Bit.Trip Flux

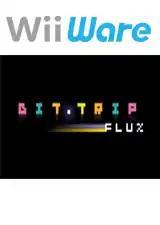

Bit.Trip Flux, marketed as BIT.TRIP FLUX, is an arcade-style rhythm game developed by Gaijin Games (now Choice Provisions) and published by Aksys Games (WiiWare version) and QubicGames (Nintendo Switch version) as the sixth and final game of the main Bit.Trip series. It was released for the Wii's WiiWare download service on February 25, 2011, which was later ported to Microsoft Windows and OS X. It was released on the Steam platform on June 5, 2014, and was ported to the PlayStation 4 and Nintendo 3DS as part of a collection later on. A standalone version was released on Nintendo Switch on December 25, 2020.